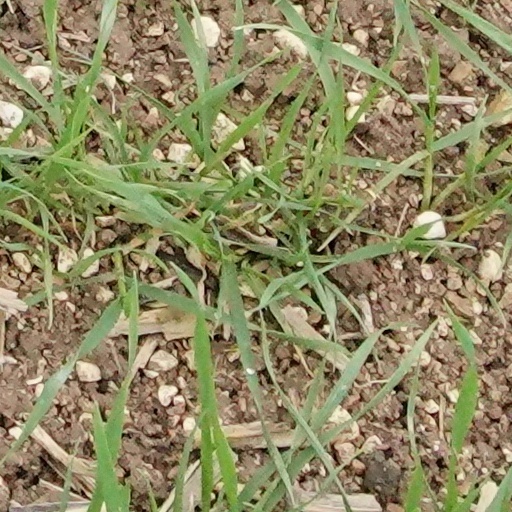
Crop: wheat